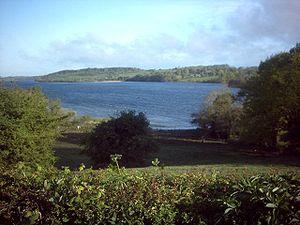
Collinstown, ou Baile na gCailleach est un village au nord du comté de Westmeath, à environ 18 kilomètres au nord-est de la ville la plus proche, Mullingar.
Le Lough Lene est un lac d'Irlande situé au nord du comté de Westmeath entre les villages de Castlepollard, Collinstown et de Fore. Il jouit d'une histoire aussi riche que variée. Il revendique également l'existence de vieilles ruines, d'emplacements préhistoriques, et de vieux cimetières, des villages antiques et communaux en forteresse circulaires, appelés ringforts. On peut aussi y observer des échaliers au-dessus des clôtures, sur les chemins de messe, des obstacles qui permettent aux piétons de passer d'un champ à l'autre sans que les animaux n'en aient l'occasion.